Peglio, Lombardy

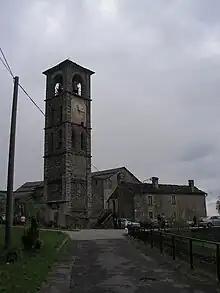
the Church of Eusebio e Vittore

Peglio (Comasco: ) is a "comune" (municipality) in the Province of Como in the Italian region Lombardy, located about north of Milan and about northeast of Como. As of 31 December 2004, it had a population of 209 and an area of .